Boley, Templeport

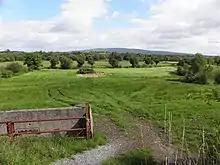
Boley townland, Templeport, County Cavan, Ireland, looking NNE in the direction of Gowlagh South

Boley is a townland in the civil parish of Templeport, County Cavan, Ireland. It lies in the Roman Catholic parish of Templeport and barony of Tullyhaw.